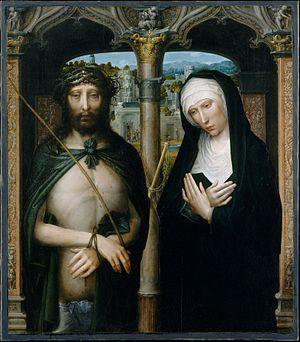
Adriaen Isenbrant, est un peintre de la Renaissance flamande.